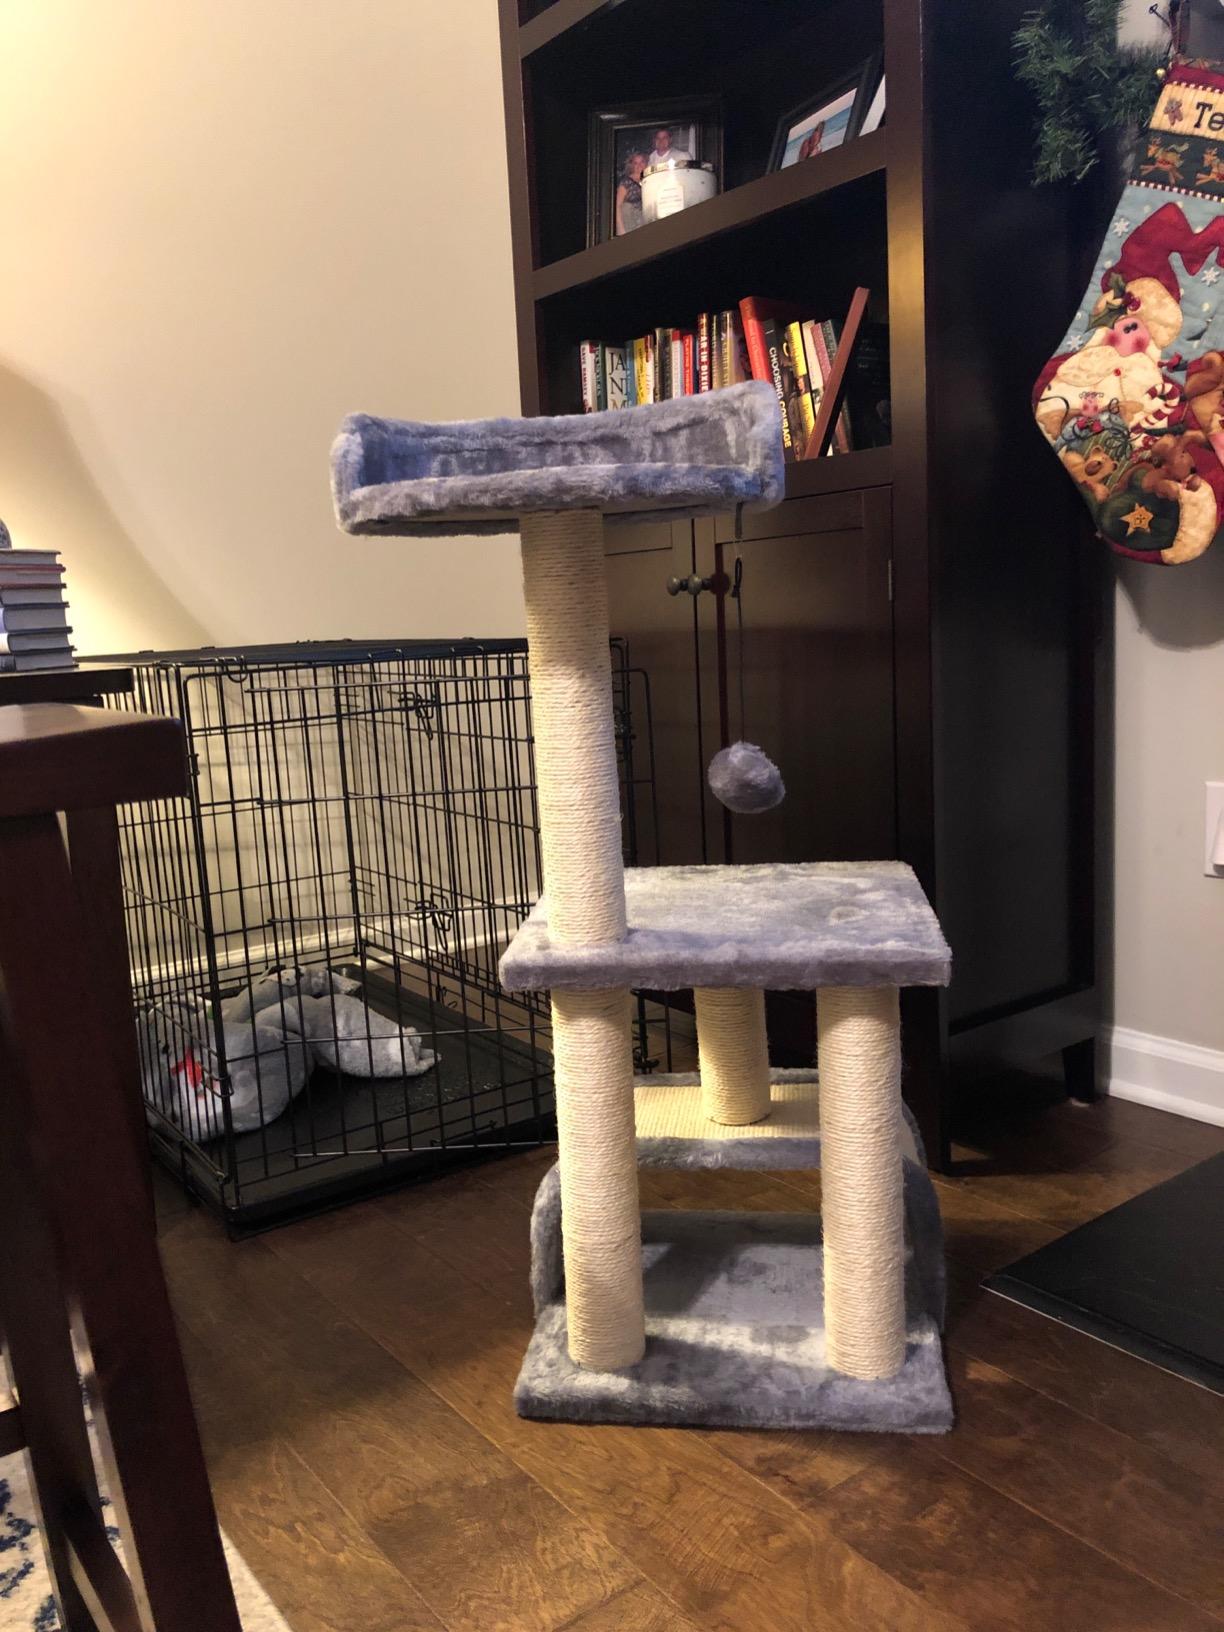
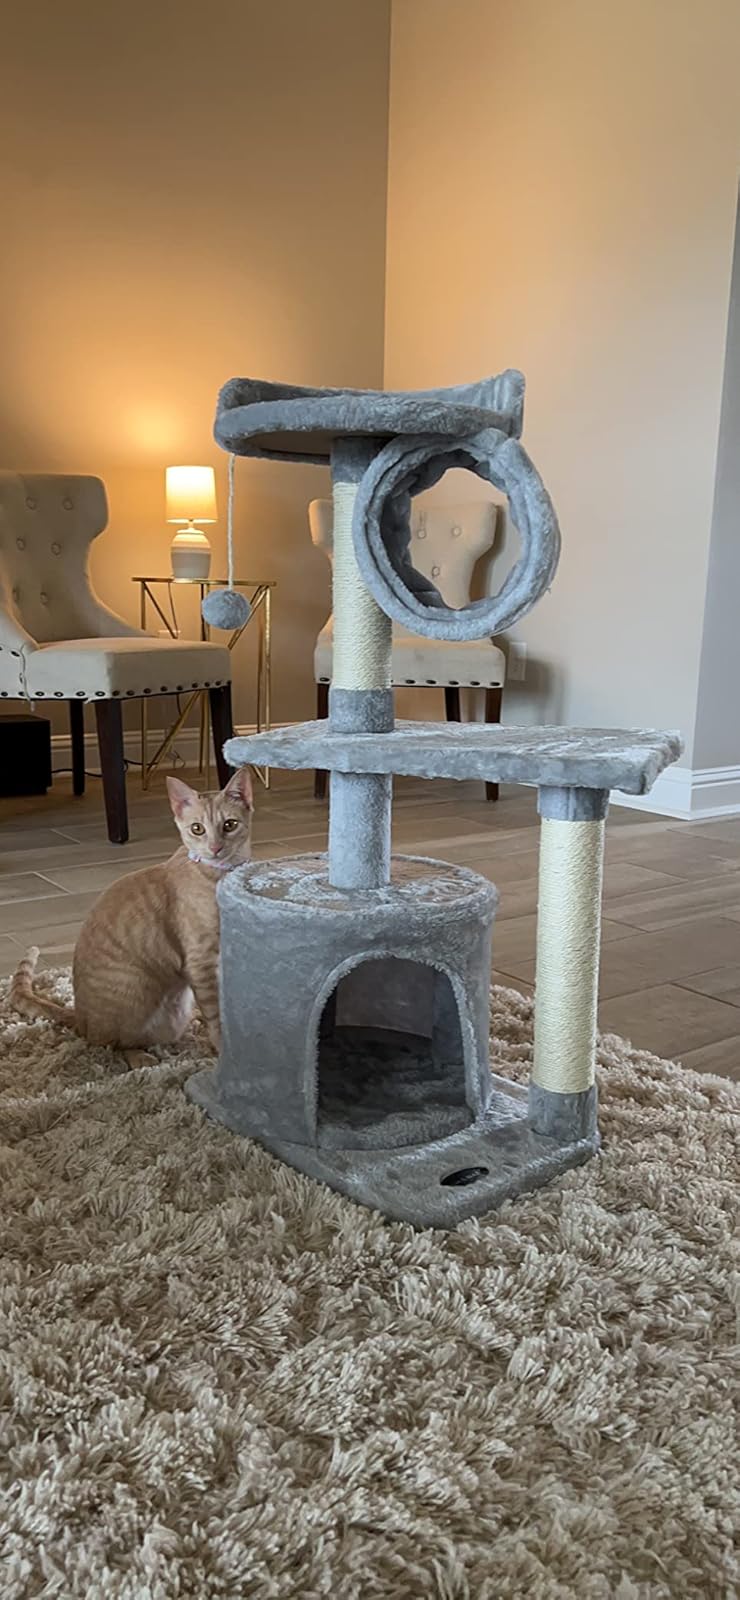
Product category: items_cat tree
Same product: no